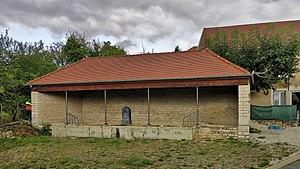
Le lavoir-abreuvoir
Villers-Grélot est une commune française située dans le département du Doubs en région Bourgogne-Franche-Comté.